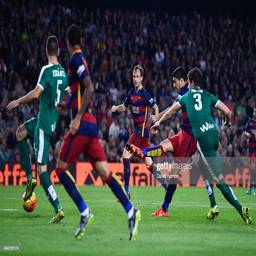
soccer player scores his team 's second goal during the match .